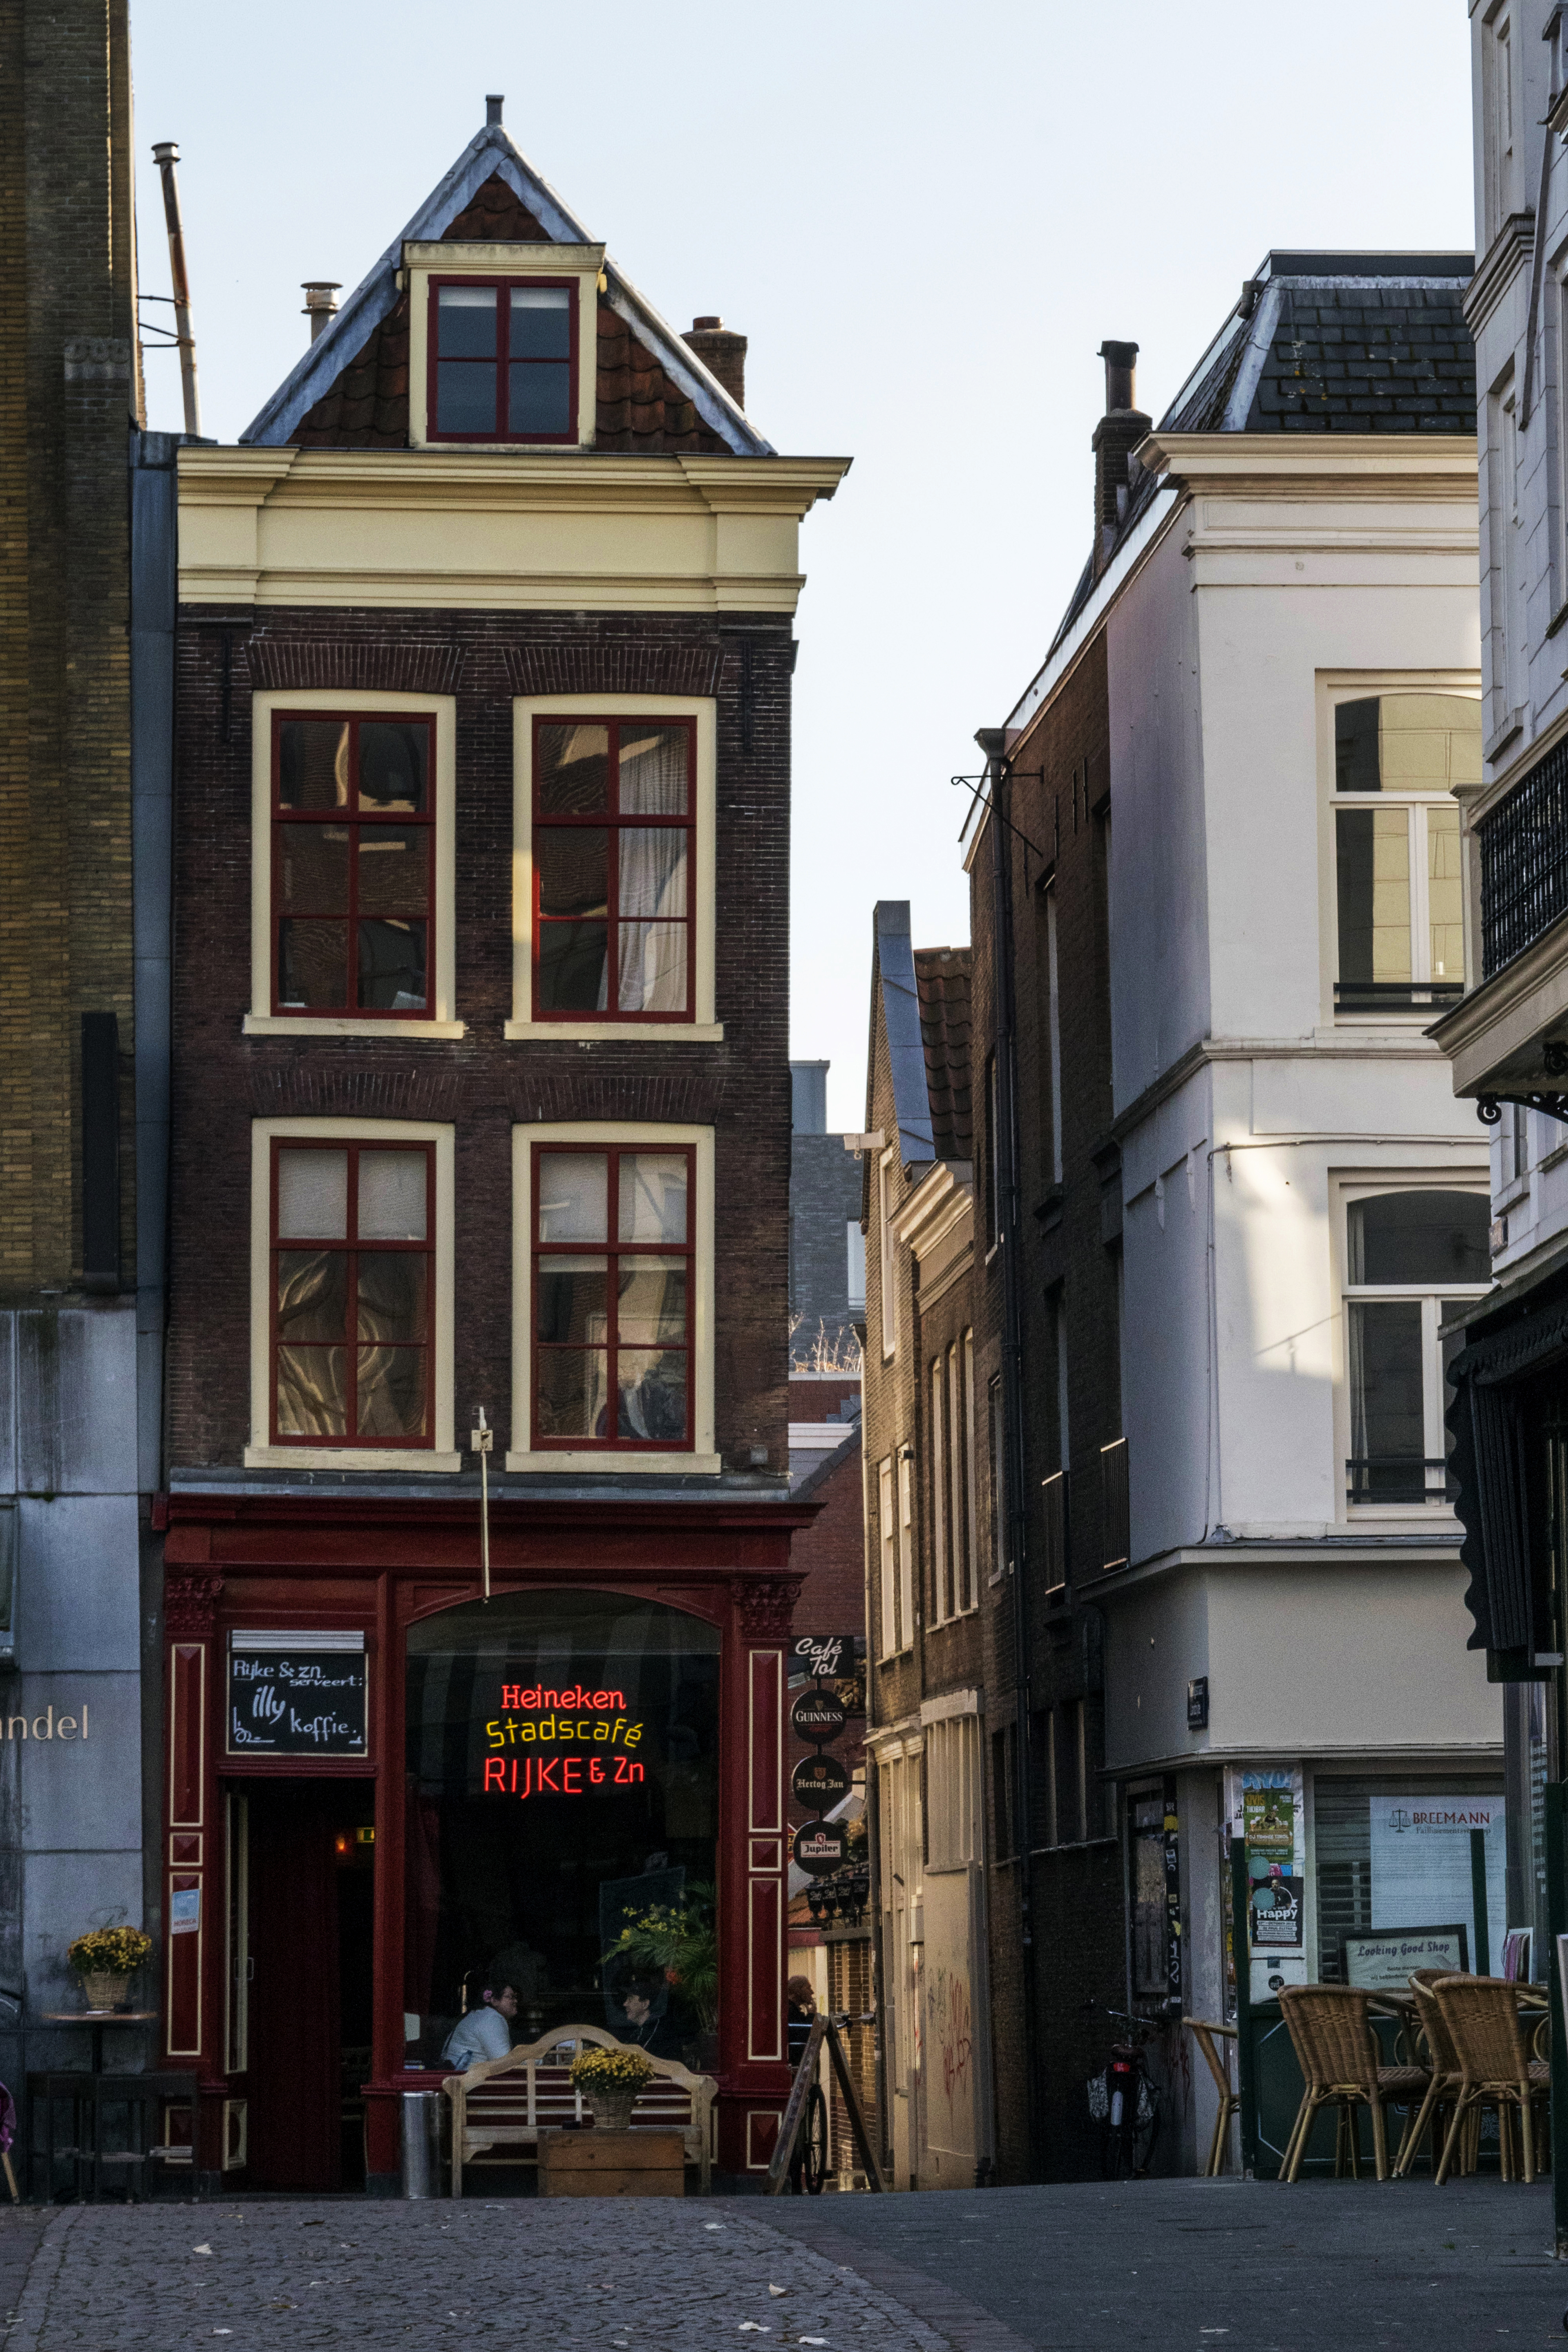
architecture, road, street, house, window, town, building, city, home, downtown, landmark, facade, nikon, nederland, netherlands, infrastructure, outdoorphotography, urbanphotography, paulvandevelde, pdvandevelde, padagudaloma, dordrecht, stadsfotografie, nederlandinfotos, urbanfotografie, stadswandeling, pvdvfotografie, pdvandeveldedordrecht, diep, scheffersplein, rondjedordt, dutchphotogaraphy, tolbrugstraatlandzijde, neighbourhood, urban area, residential area, human settlement